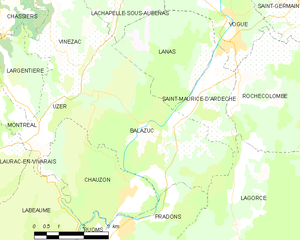
Carte des communes françaises: Balazuc